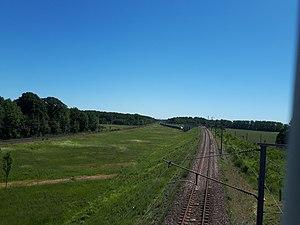
Passage du TGV à l'interconnexion TGV
La forêt de Coubert est un massif forestier de plus de 1 800 hectares dont environ 375 hectares de forêt domaniale, situé en Seine-et-Marne.